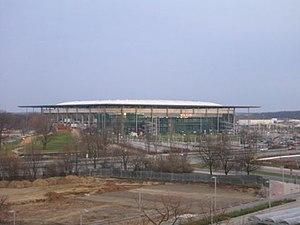
La Volkswagen-Arena est un stade omnisports situé à Wolfsbourg dans le Land de Basse-Saxe en Allemagne. Le bâtiment est sponsorisé par Volkswagen AG.